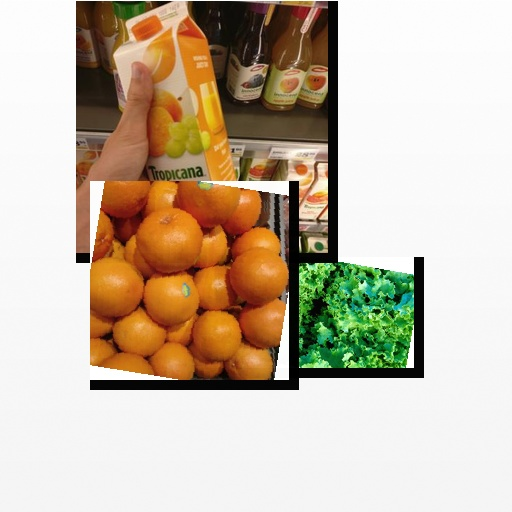
Food items: red_grapefruit, mandarin_juice, lettuce